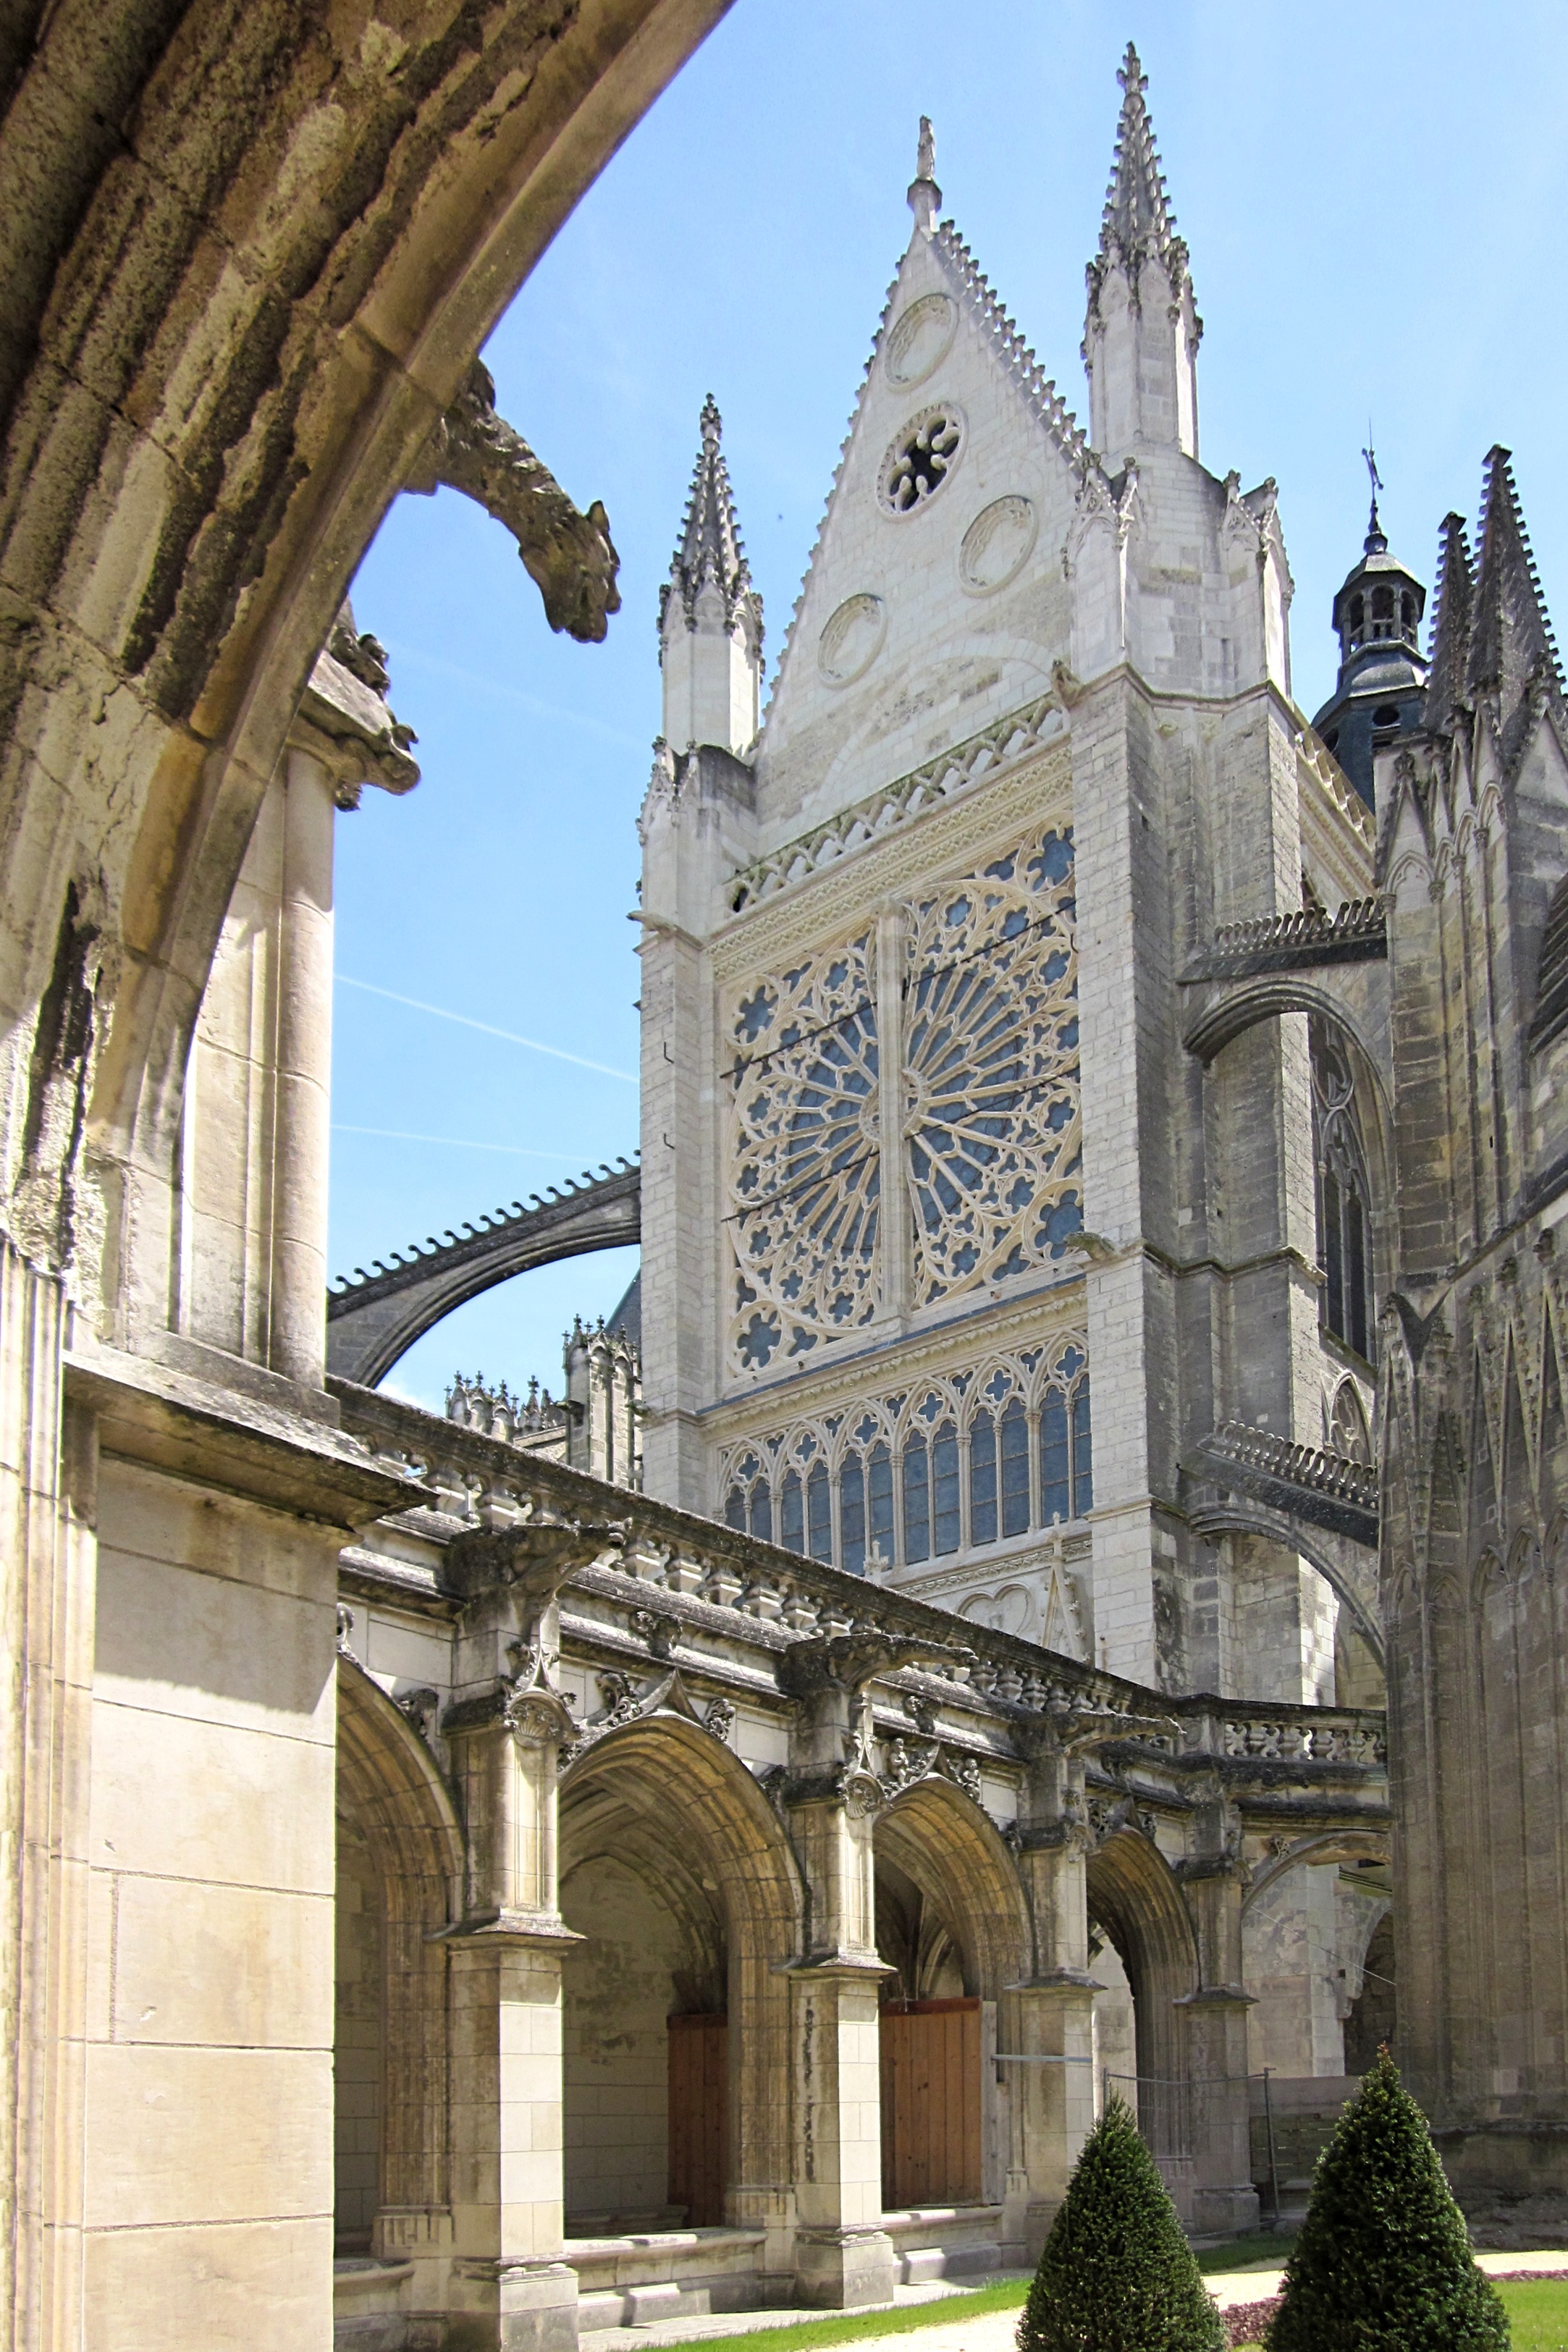
architecture, building, france, landmark, facade, church, cathedral, chapel, gothic, place of worship, medieval architecture, medieval, french, monastery, synagogue, renaissance, abbey, cloister, basilica, gothic architecture, tours, historic site, indre et loire, st gatien cathedral, cloitre de la psalette, byzantine architecture